Fijian cuisine

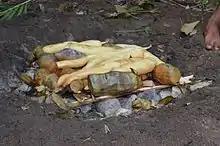
Fijian lovo, a traditional method of cooking food on heated rock underground.

Kava is a drink made from powdered roots of yaqona plants. The powder is placed in a muslin cloth and small amounts of water are added to extract the juice out of the powder. Kava is not unique to the Fijian culture; it is widely consumed in other Pacific nations. It has religious and tribal significance and is used as a peace offering known as "sevusevu" during Fijian functions. Kava consumption can be habit-forming. However, there is no evidence of kava causing physical addiction nor of long-term risks due to its regular use.